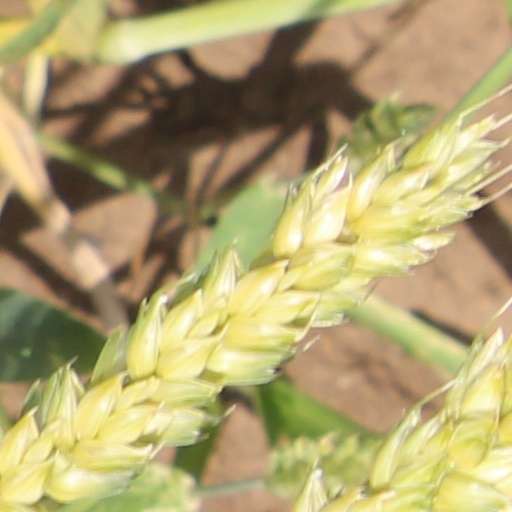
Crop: wheat